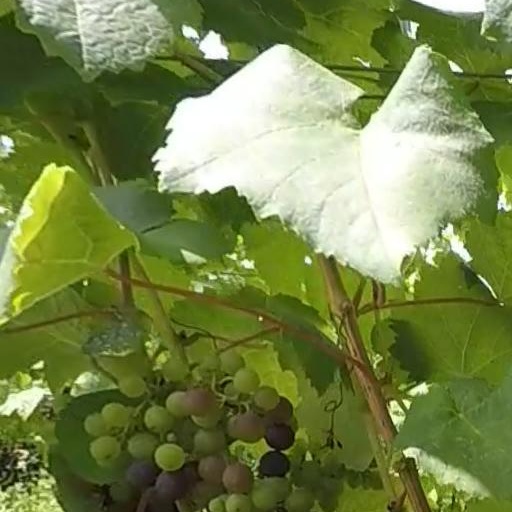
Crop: grape